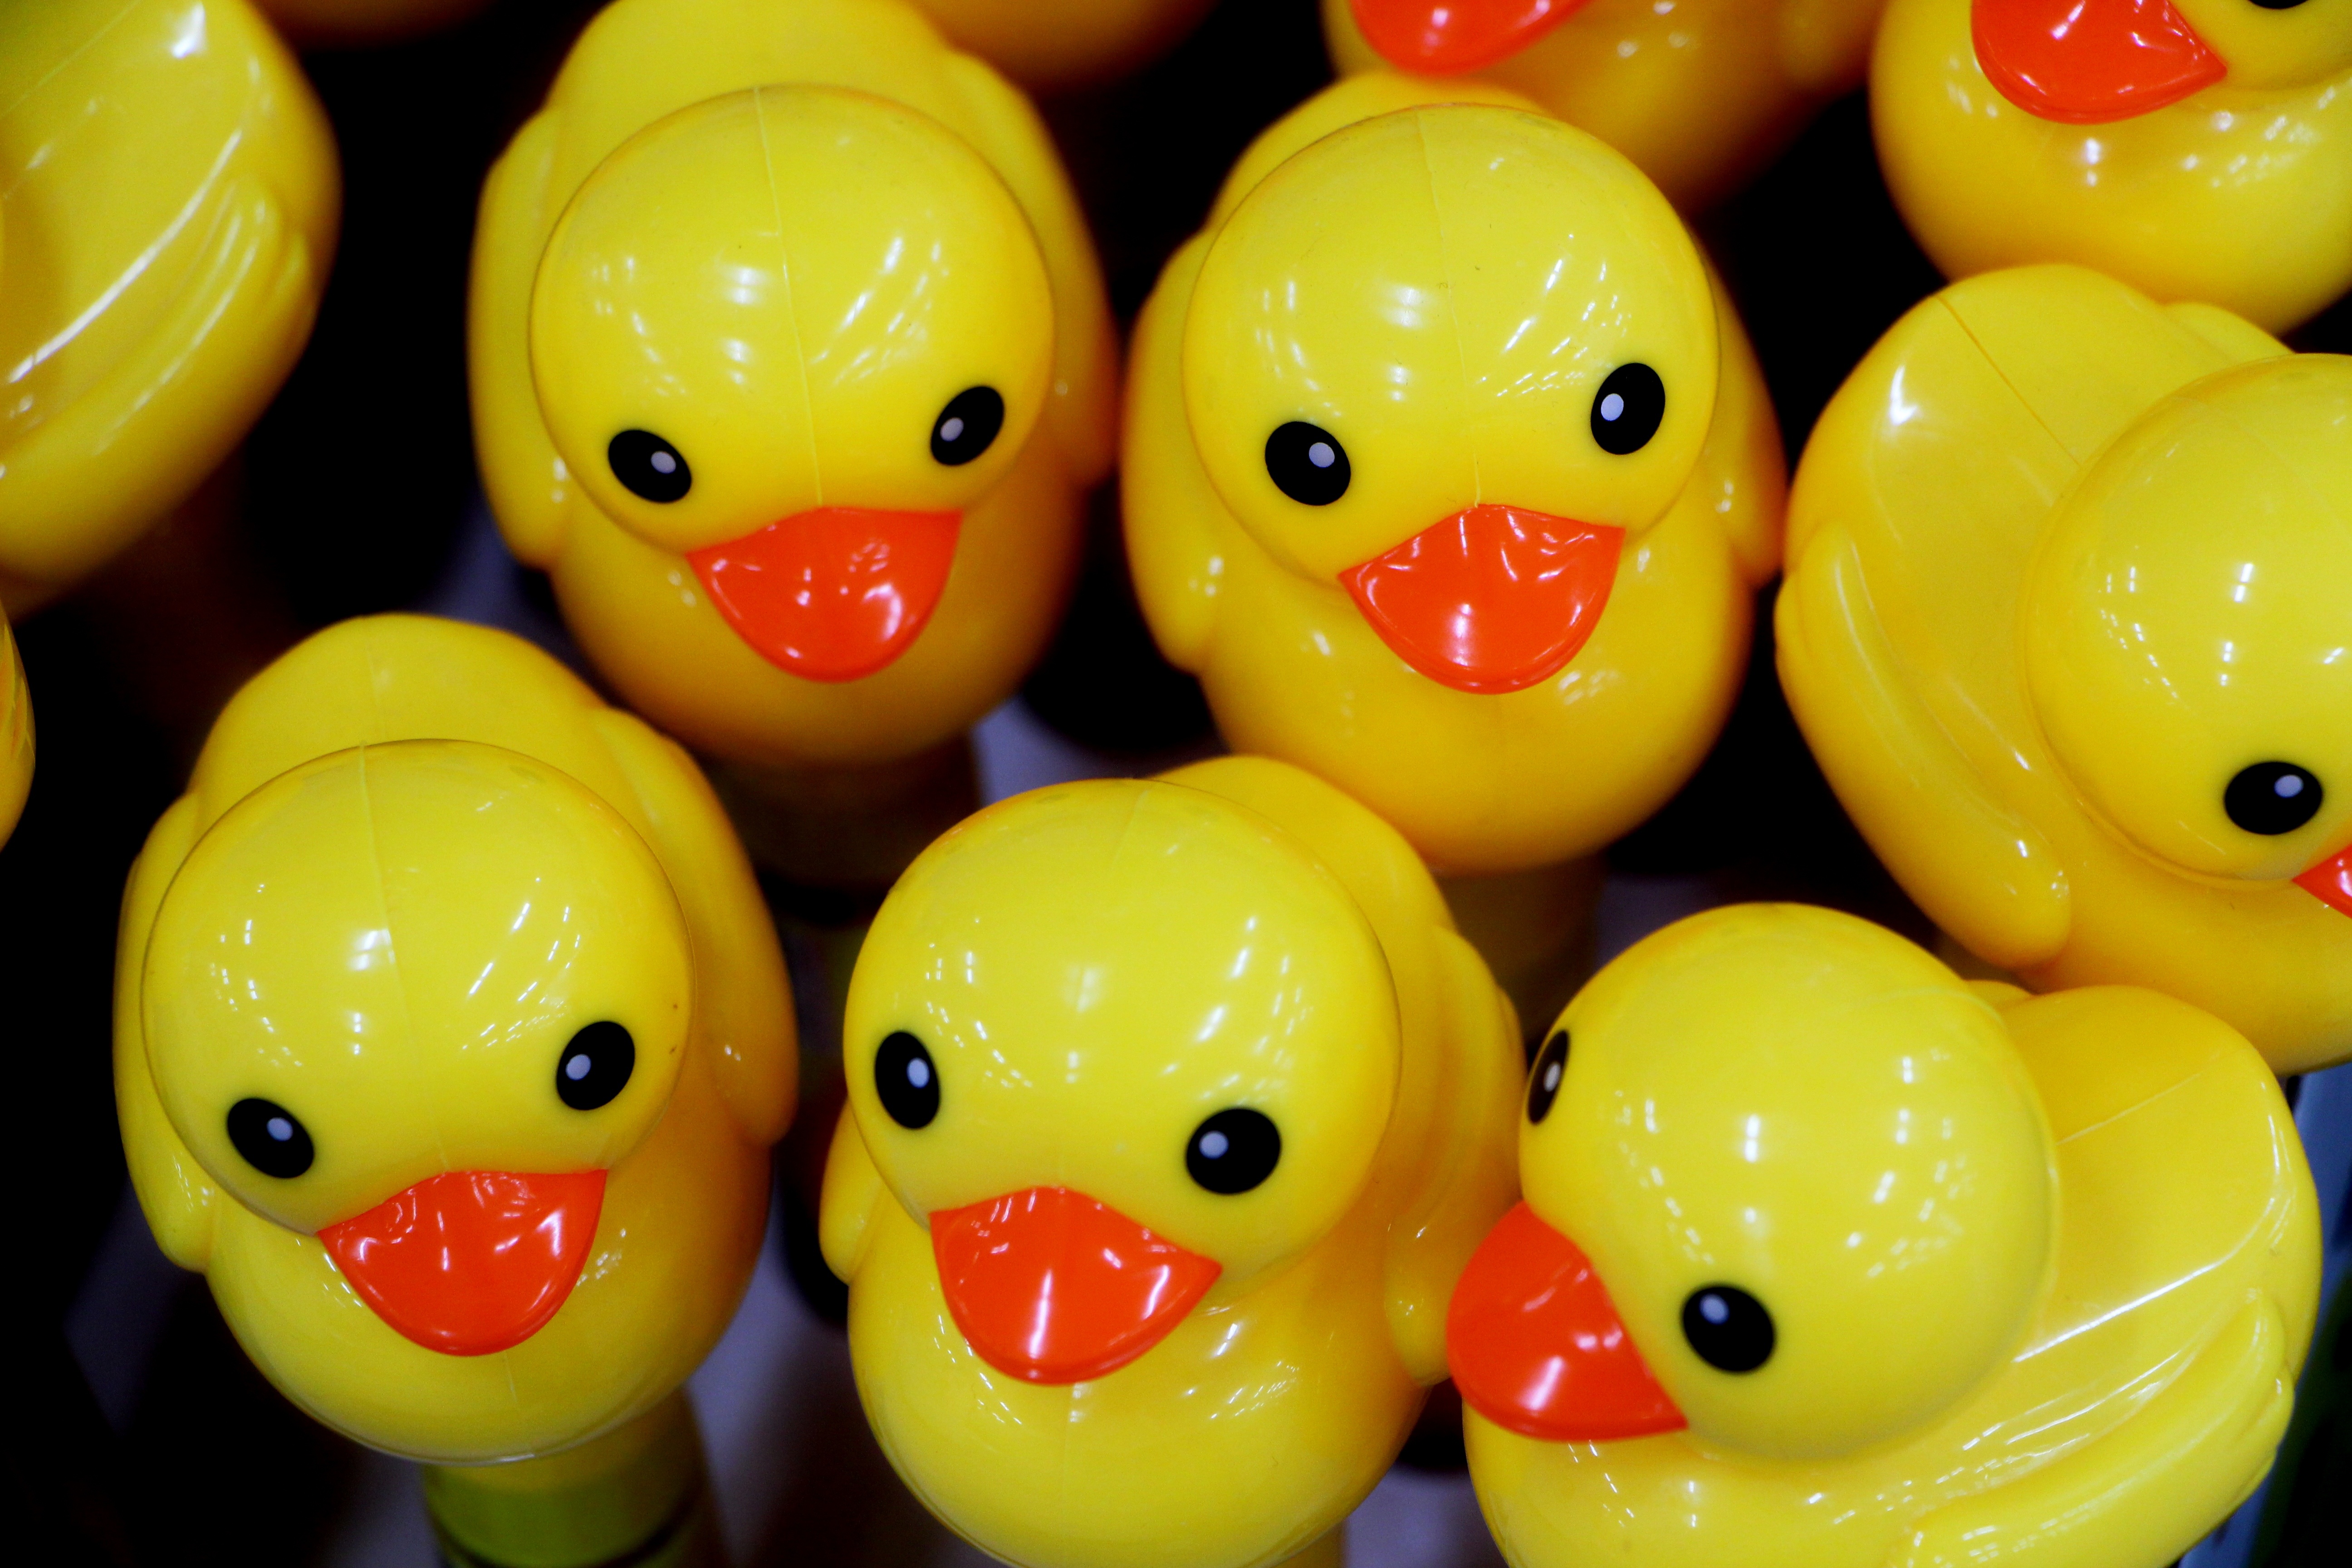
bird, cute, food, produce, yellow, toy, duck, toys, waterfowl, water bird, children s, ducks geese and swans